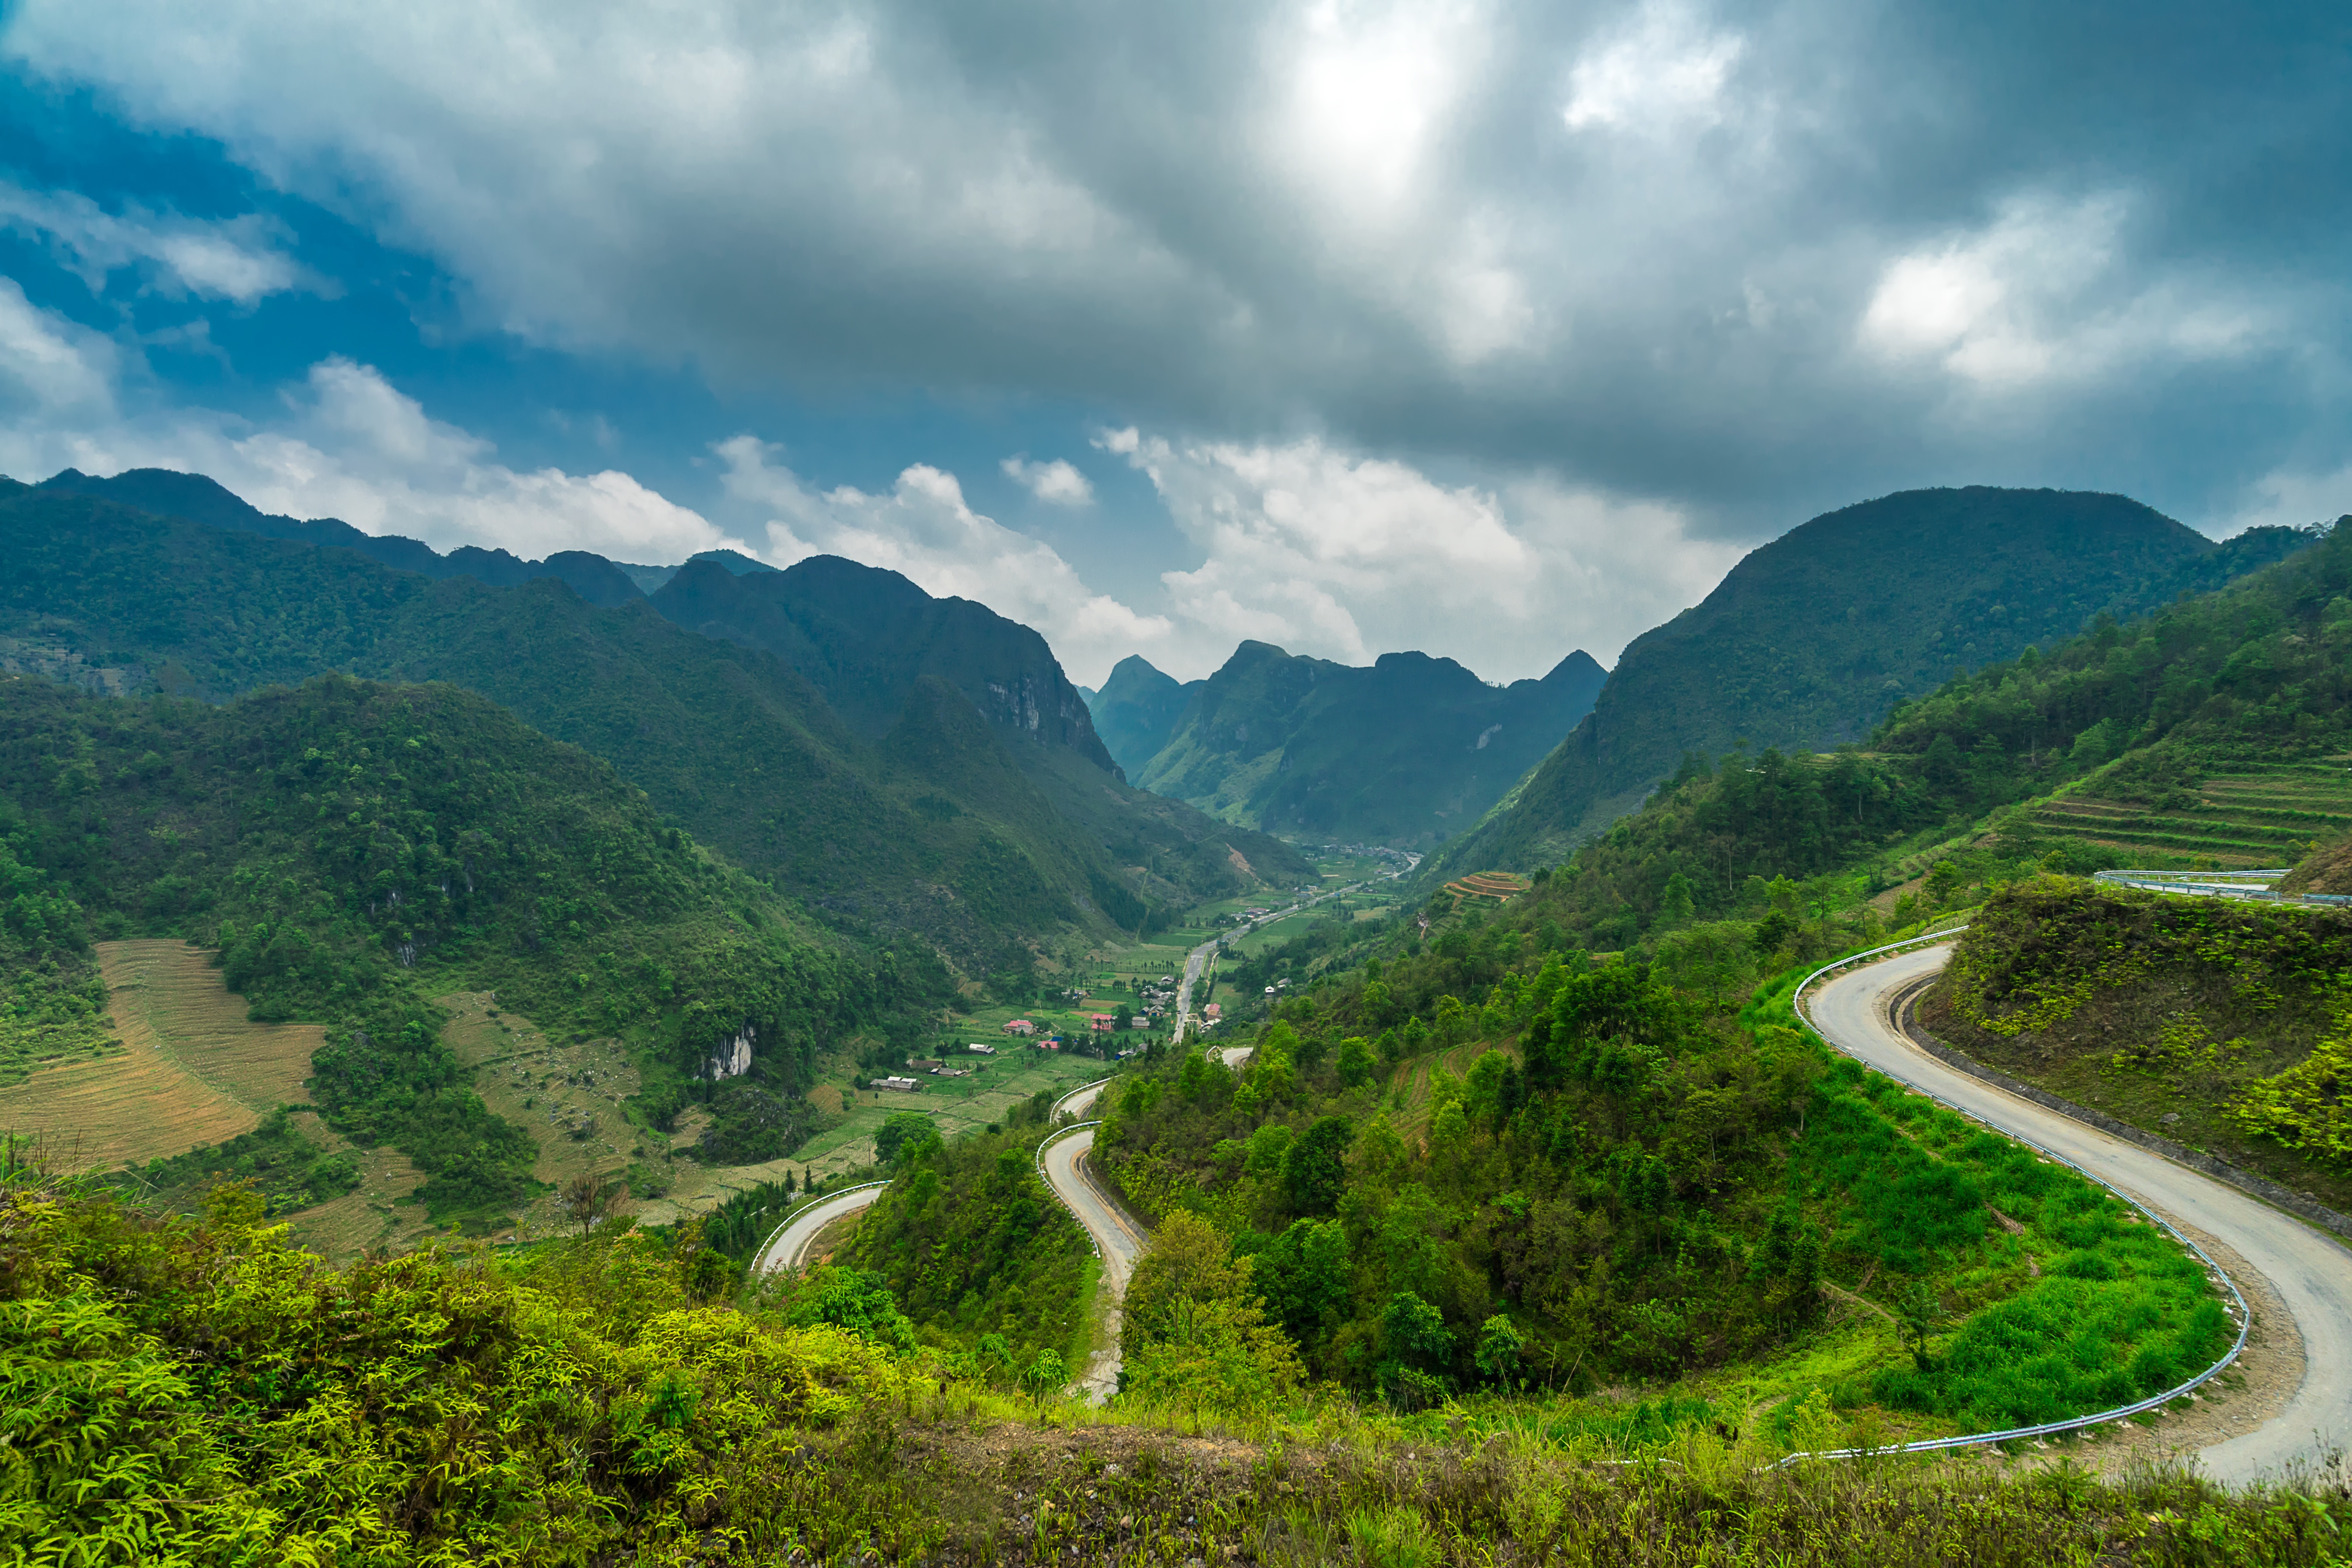
landscape, nature, mountain, cloud, road, meadow, hill, valley, mountain range, highland, alps, plateau, rural area, landform, mountain pass, geographical feature, mountainous landforms